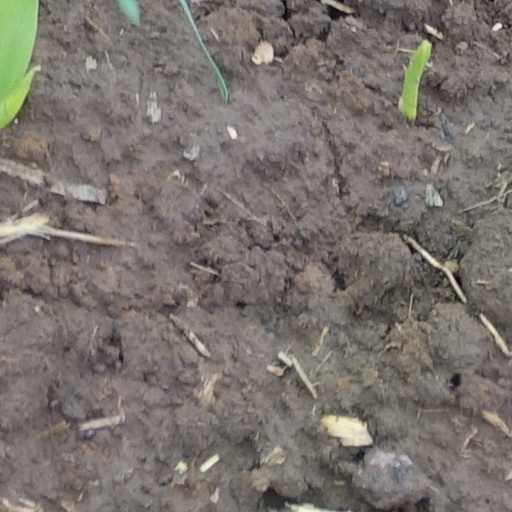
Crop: wheat